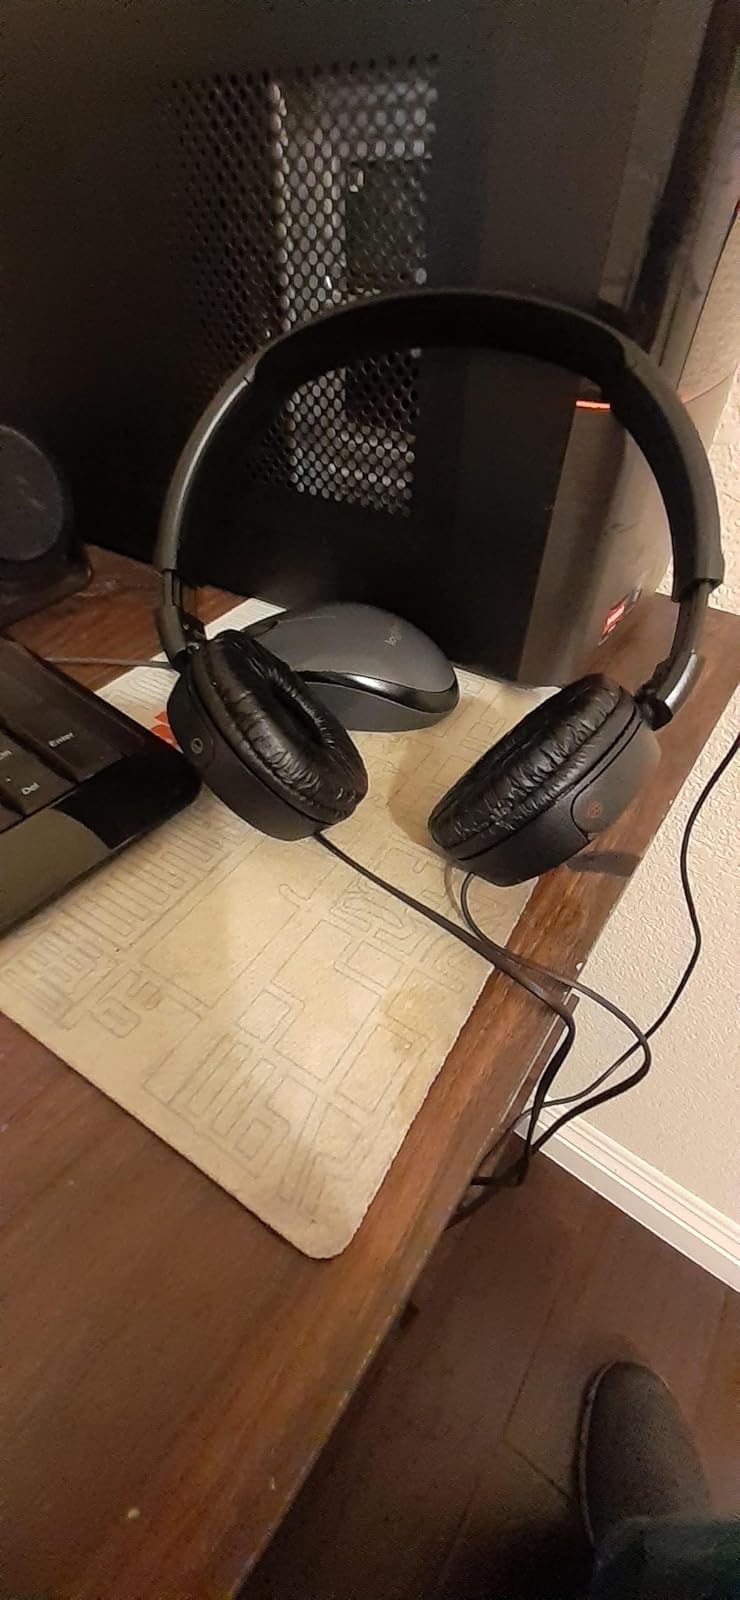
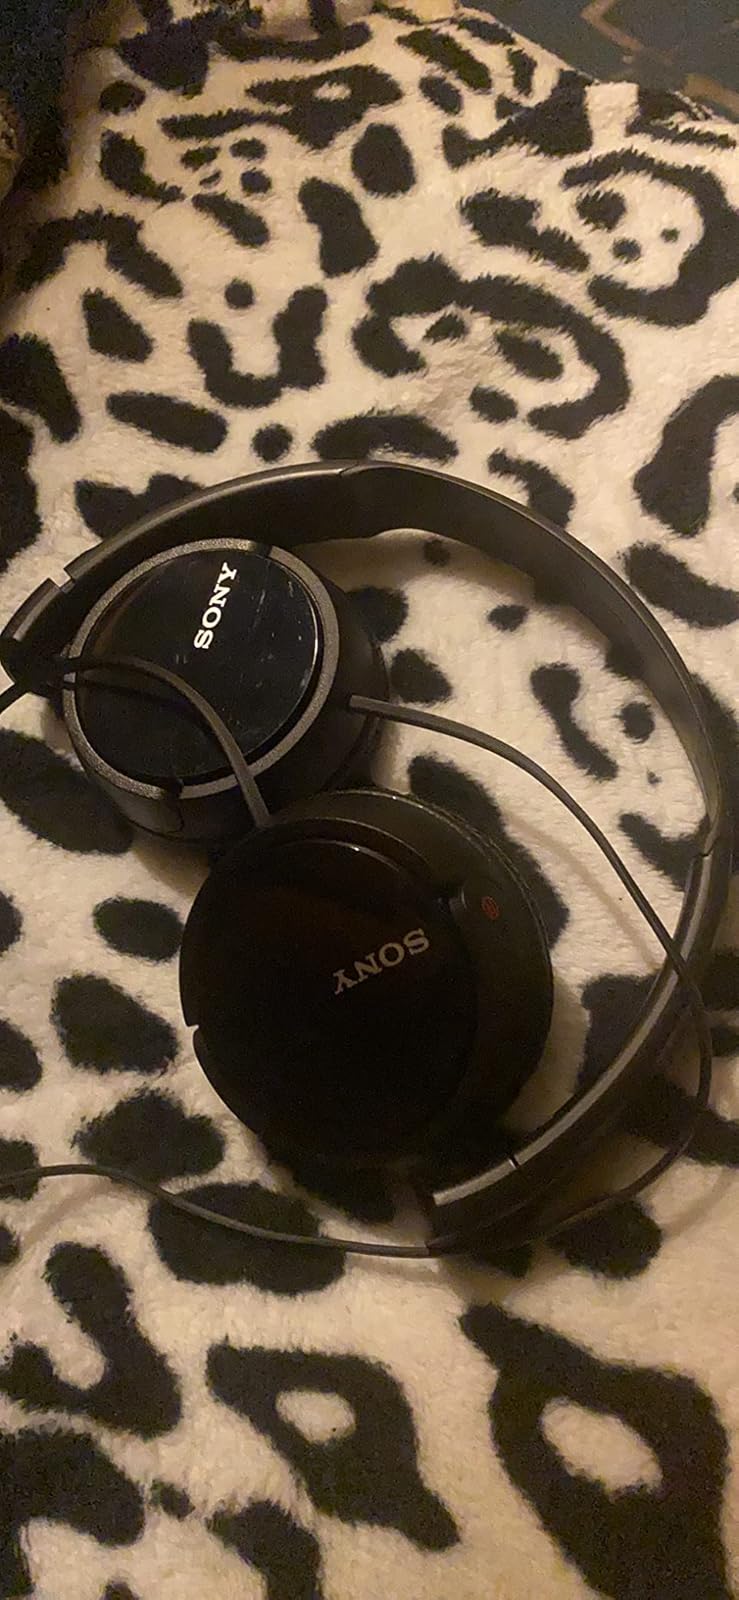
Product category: headphones
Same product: yes